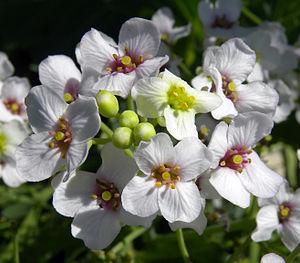
La Chourbe, encore appelé le crambé maritime ou chou marin, est l'un des deux représentants européens du genre Crambe, avec Crambe hispanica. C'est une plante appartenant à la famille des Brassicacées, poussant sur le littoral de la Baltique, de la Manche et de l'Atlantique. Il est cultivé pour l'ornement et la consommation.